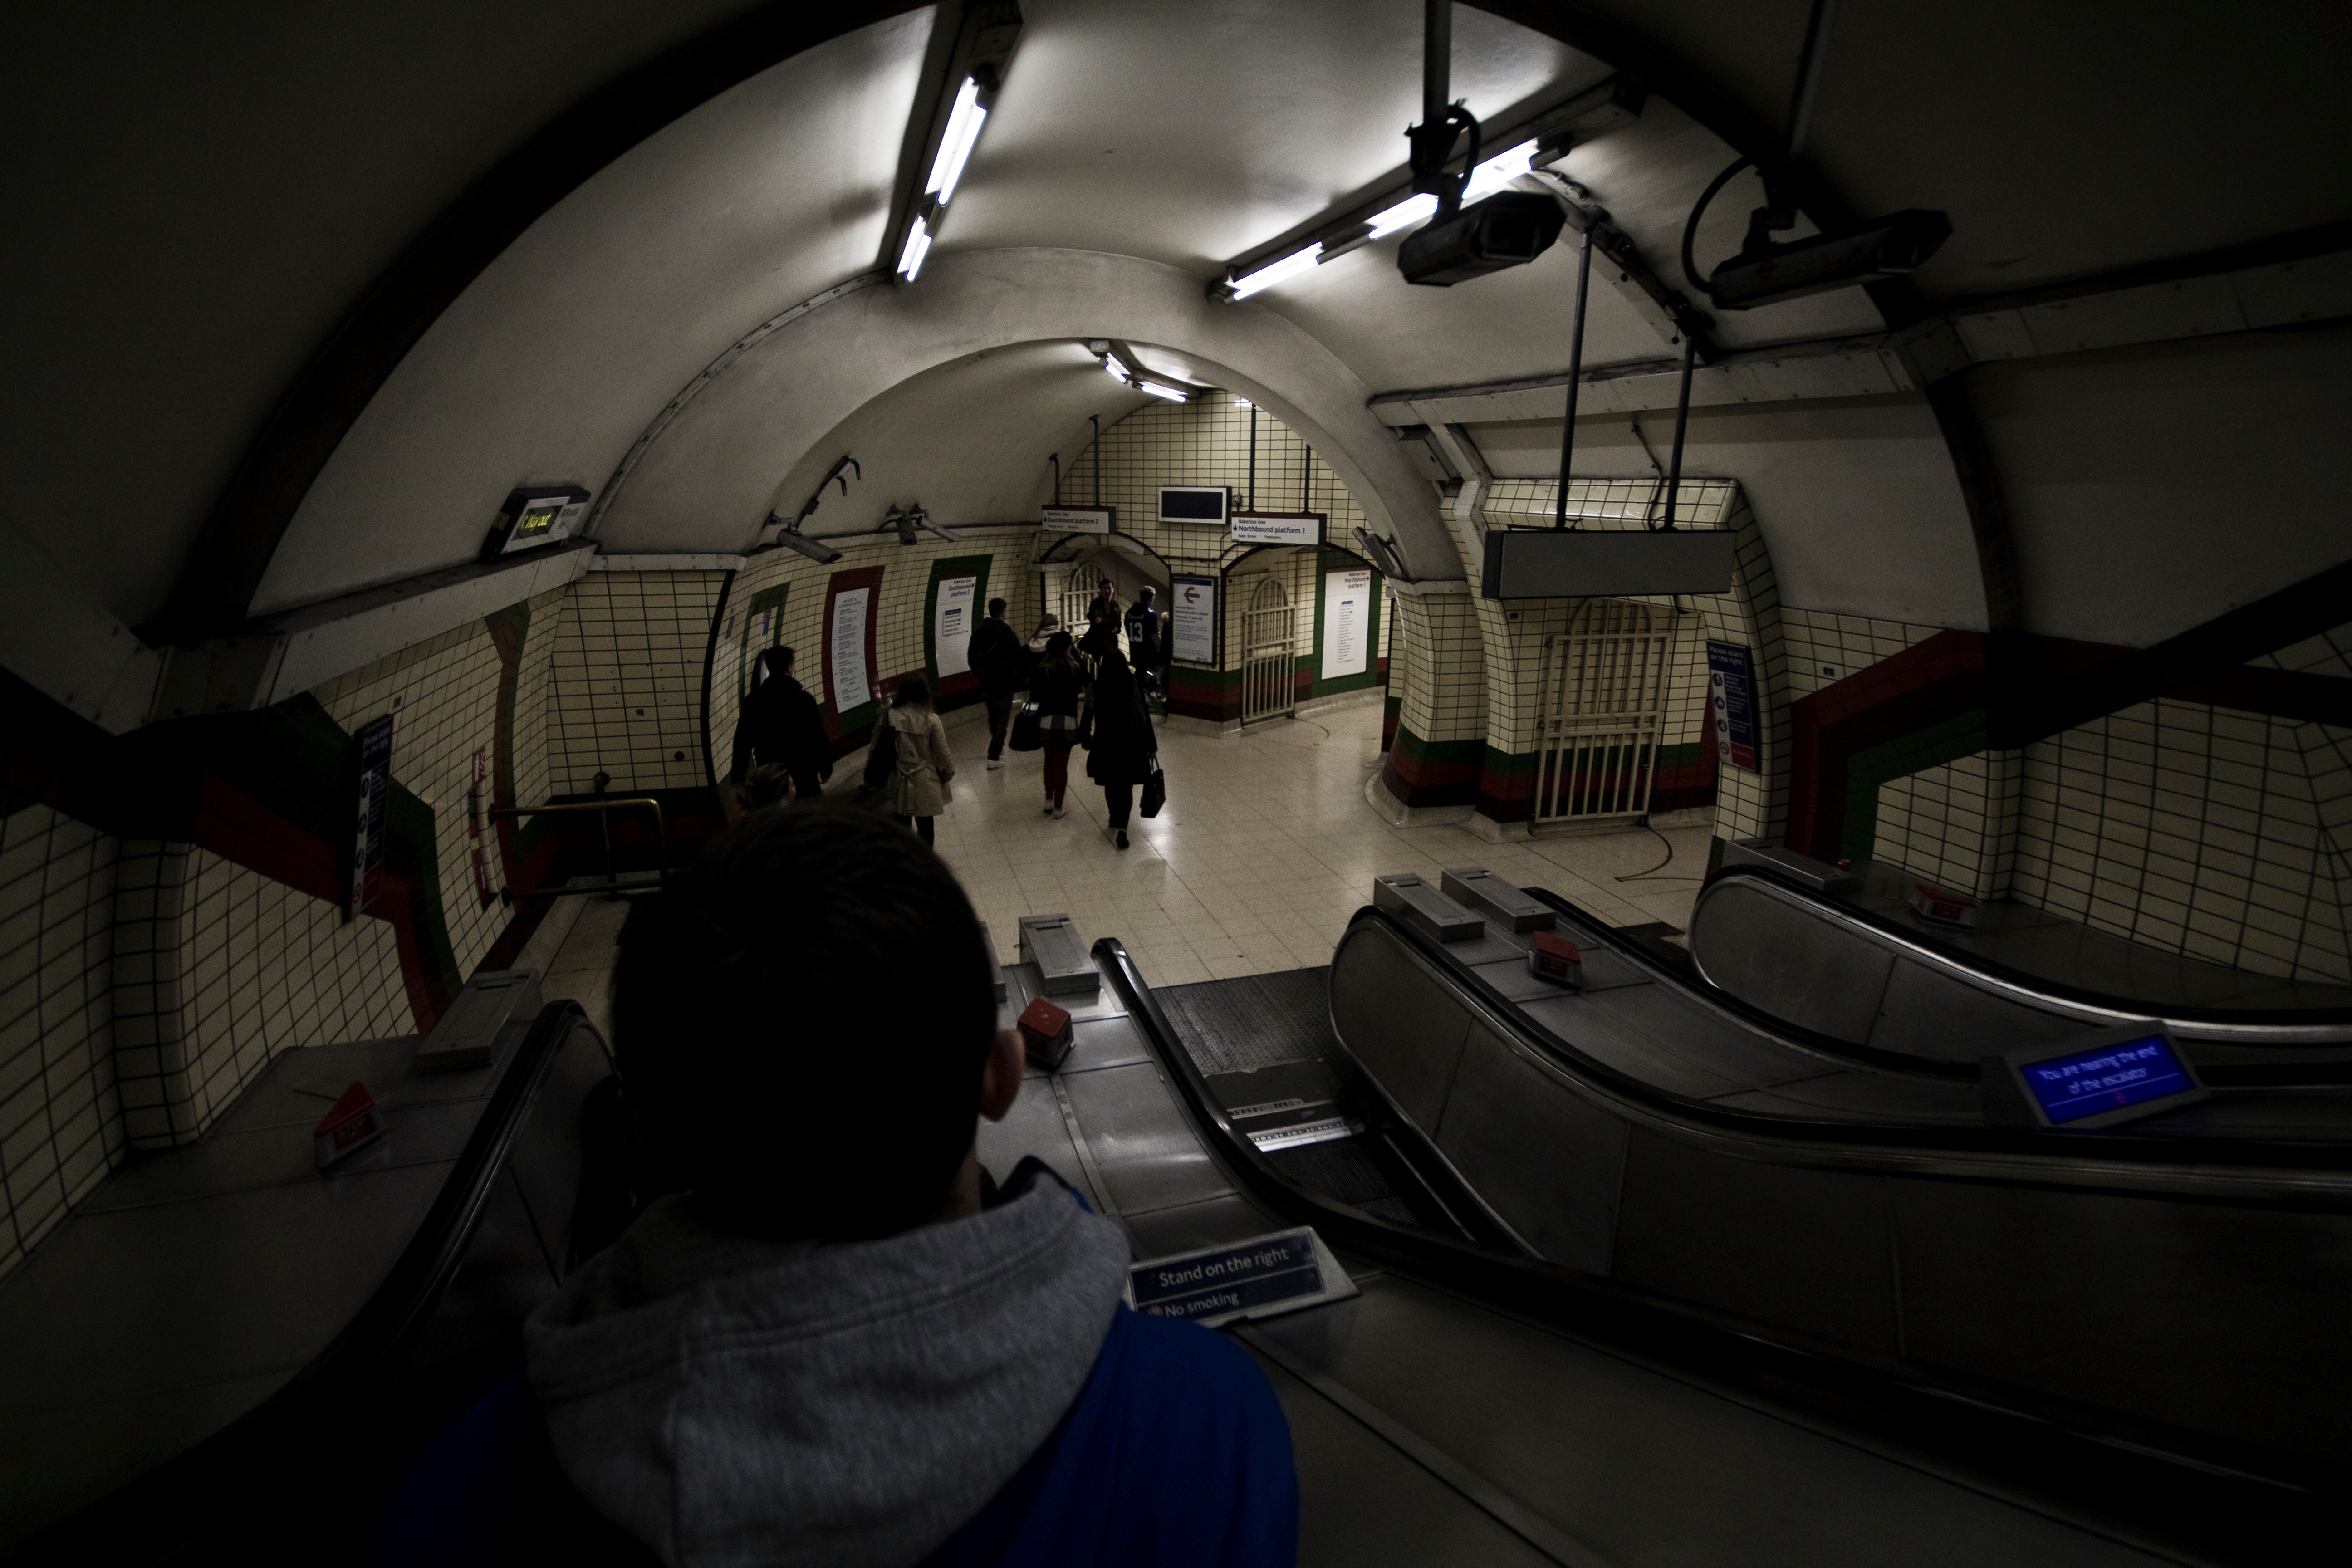
light, darkness, screenshot, fisheye lens